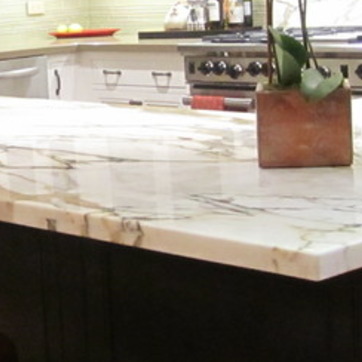
Material: polishedstone